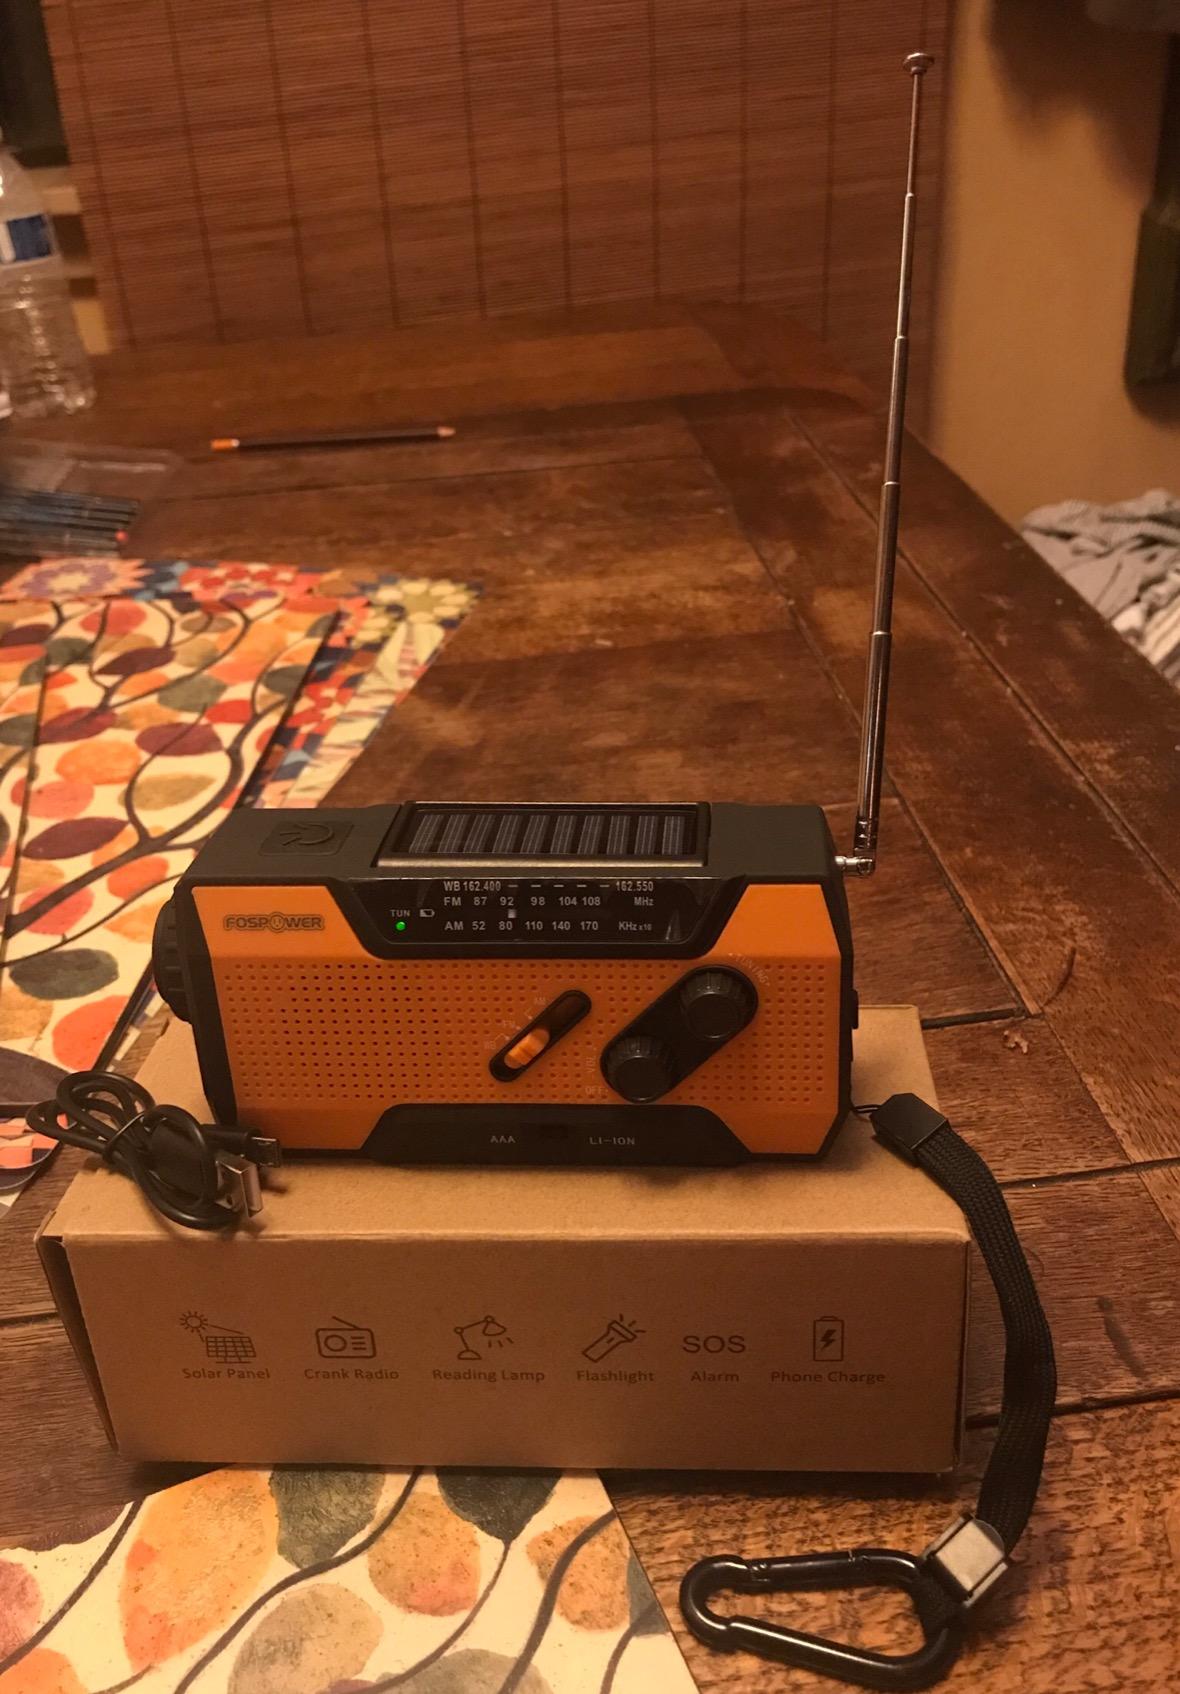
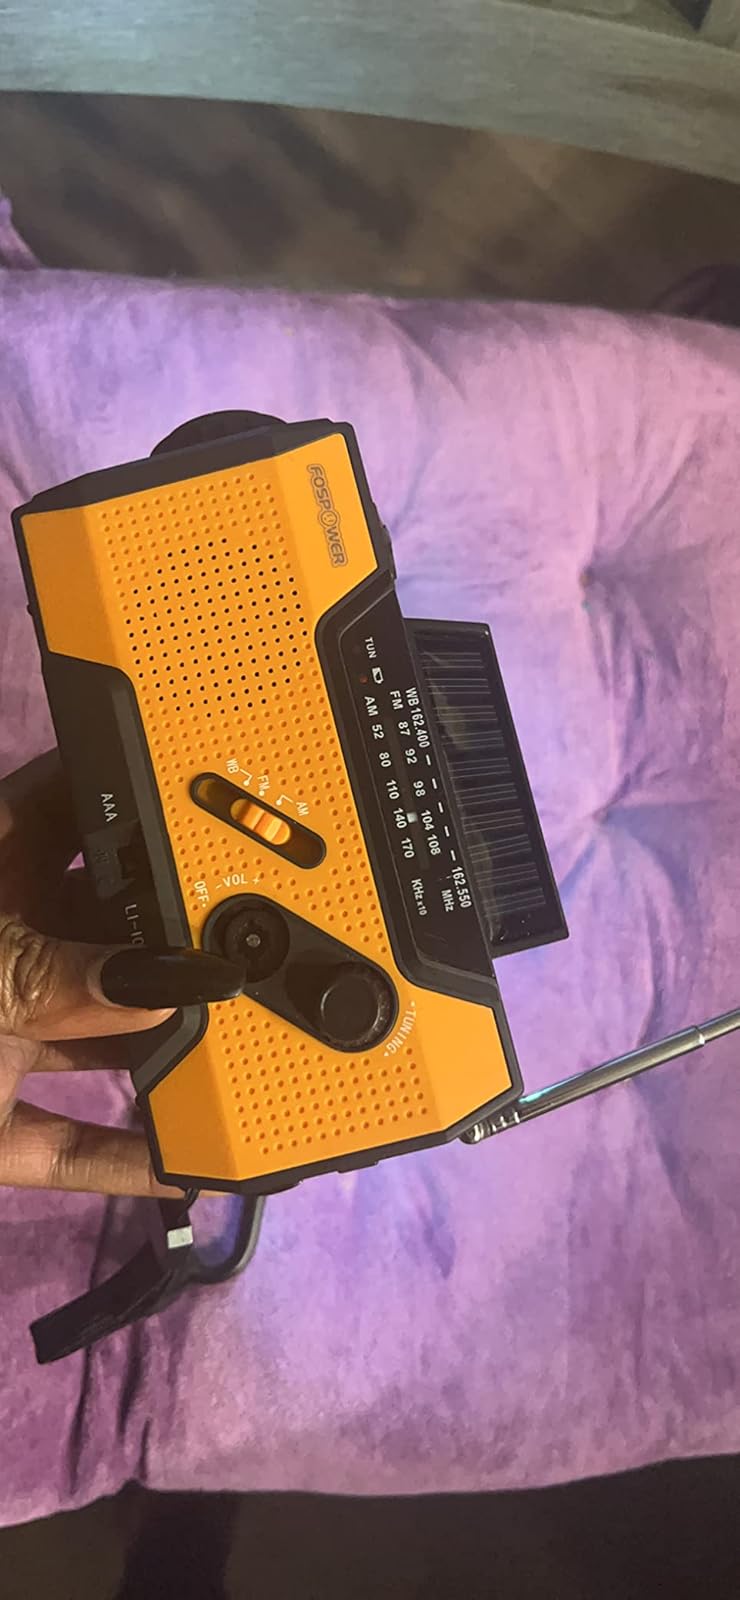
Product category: radio
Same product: yes